Reilly Brothers and Raub Building

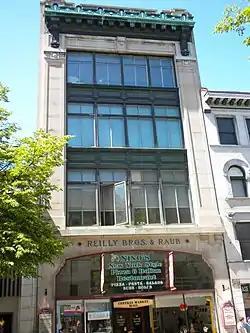
Reilly Brothers and Raub Building, April 2010

The Reilly Brothers and Raub Building is an historic, American commercial building that is located in Lancaster, Lancaster County, Pennsylvania.